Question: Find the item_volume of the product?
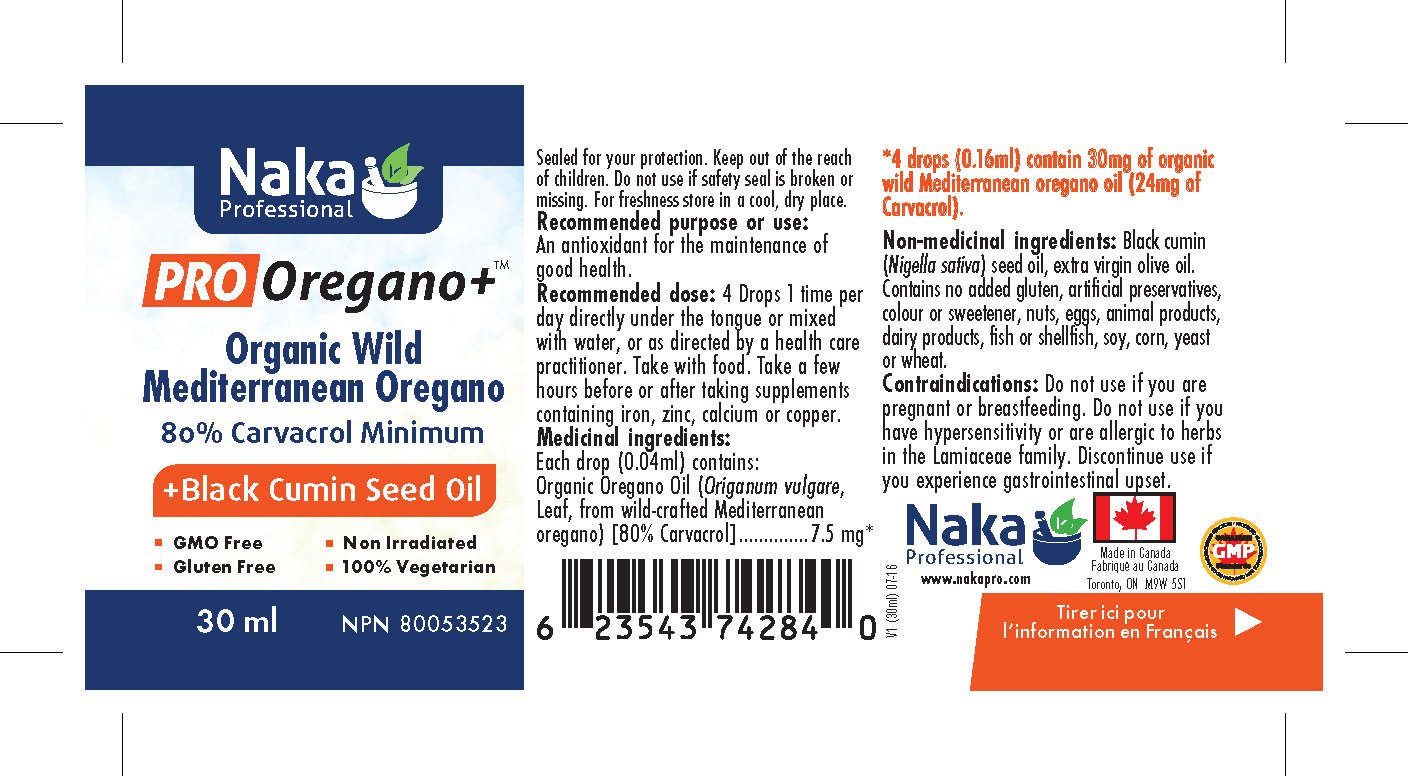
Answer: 0.04 millilitre